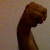
The image shows a hand gesture representing the letter 'M' in Indian Sign Language.